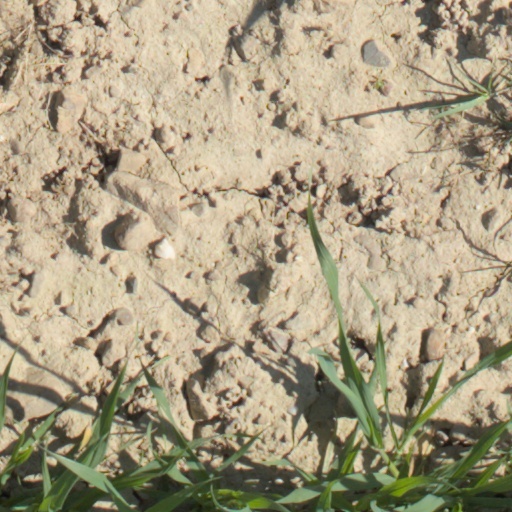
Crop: wheat